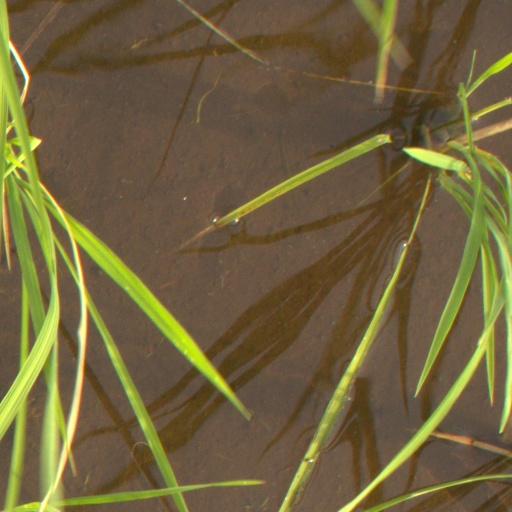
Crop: rice